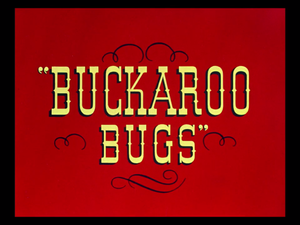
Buffalo Bugs est un cartoon de la série Looney Tunes réalisé par Bob Clampett et scénarisé par Lou Lilly en 1944 mettant en scène Bugs Bunny et le cow-boy Red Hot Rider. Il fut redoublé en français sous le titre Le Cavalier ardent.